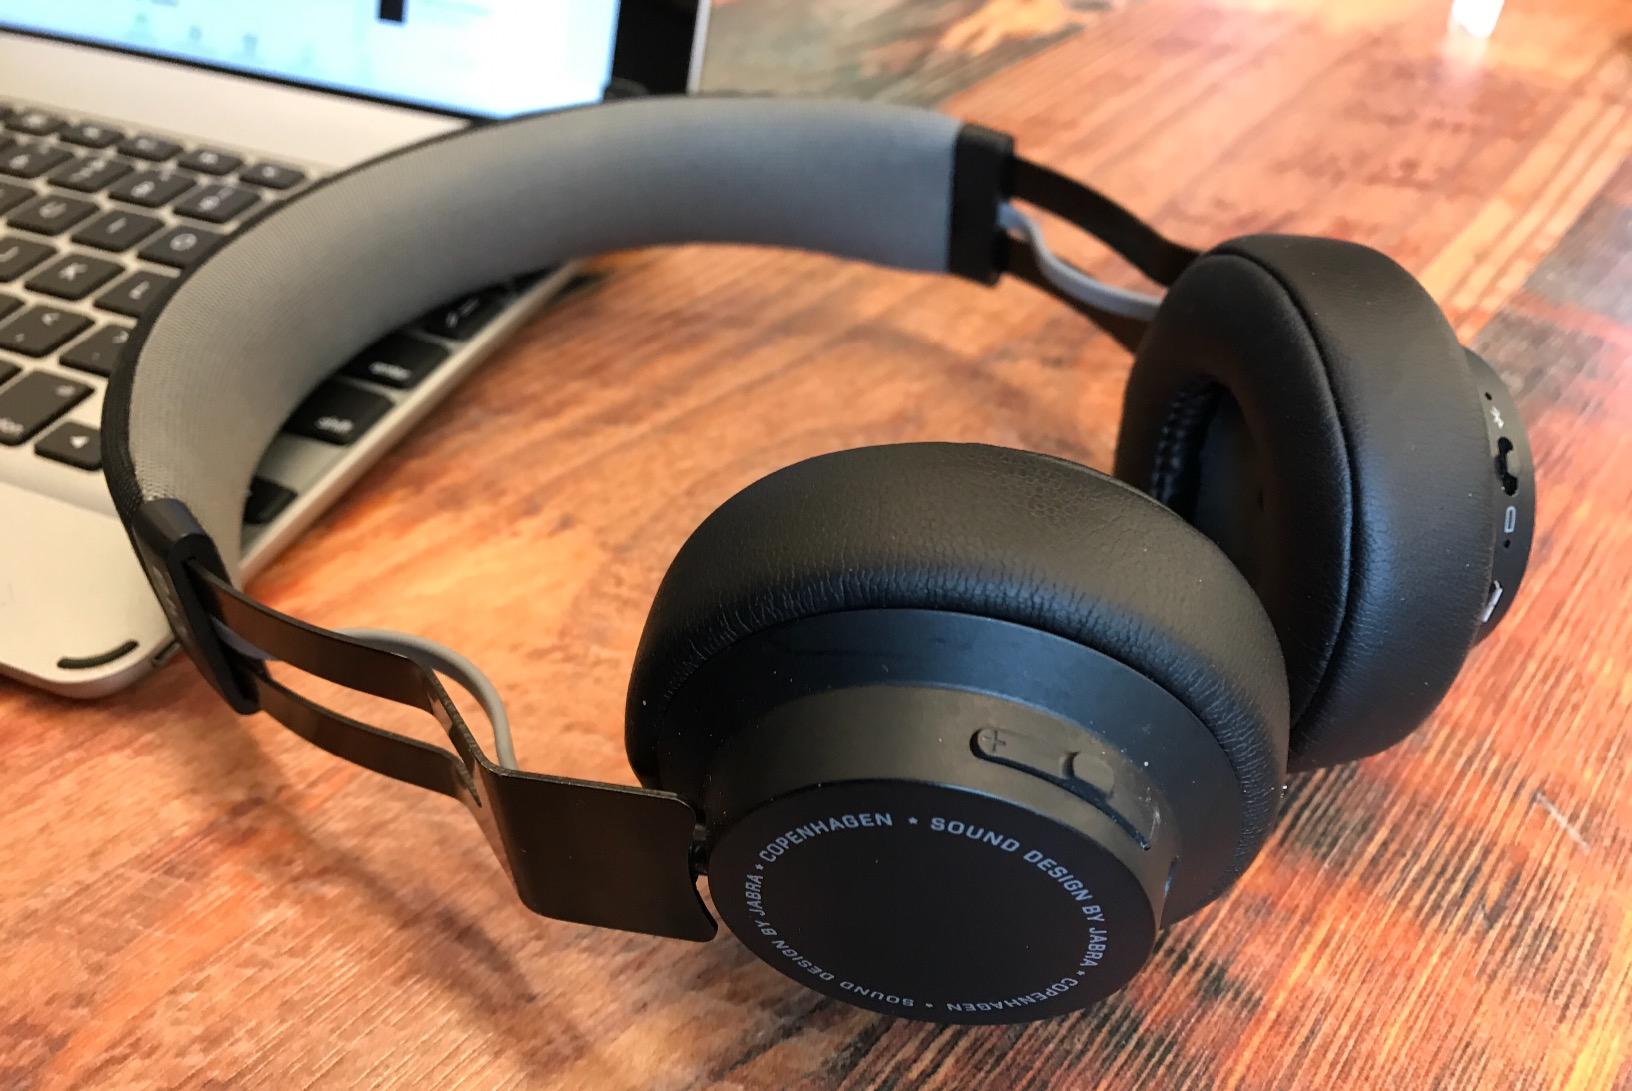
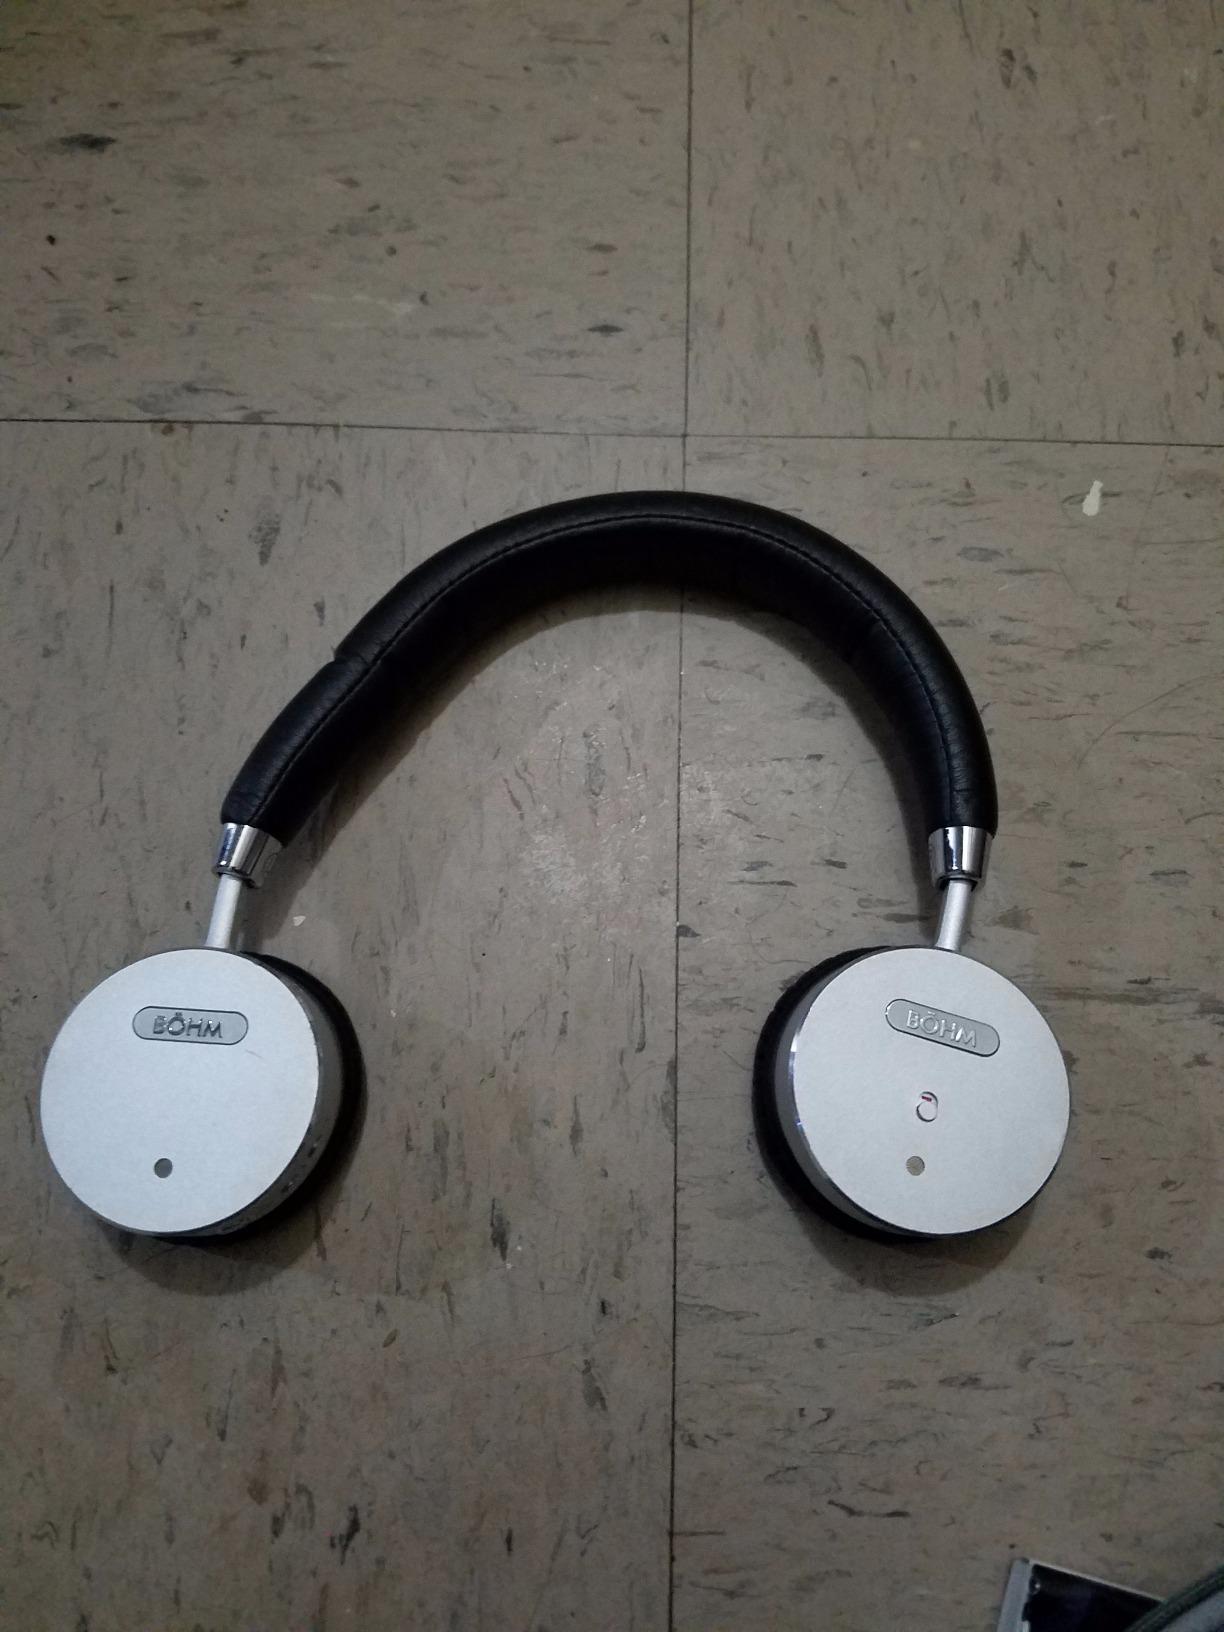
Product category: headphones
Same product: no